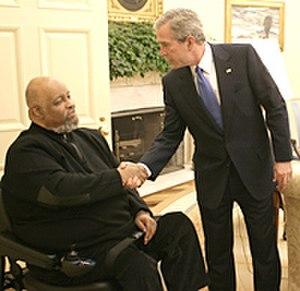
James Anderson DePreist est un chef d'orchestre américain.
La direction d'orchestre est l'art de diriger l'interprétation de la musique d'un orchestre ou d'une chorale en concert. Les principales tâches du chef d'orchestre sont de définir le tempo, s'assurer des entrées correctes des différents membres de l'ensemble et de « modeler » le phrasé, le cas échéant. Pour transmettre leurs idées et l'interprétation, un chef communique avec ses musiciens, principalement à travers des gestes de la main, généralement, mais pas toujours, avec l'aide d'une baguette et peut utiliser d'autres gestes ou signaux, tels que le contact des yeux avec les interprètes ou exécutants concernés. Les intentions du chef sont presque toujours complétées par des instructions verbales ou des suggestions aux musiciens, lors des répétitions avant le spectacle.